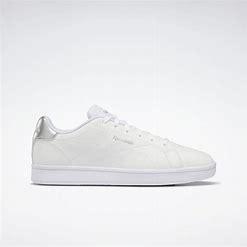
Brand: Reebok
Model: Royal Complete CLN 2